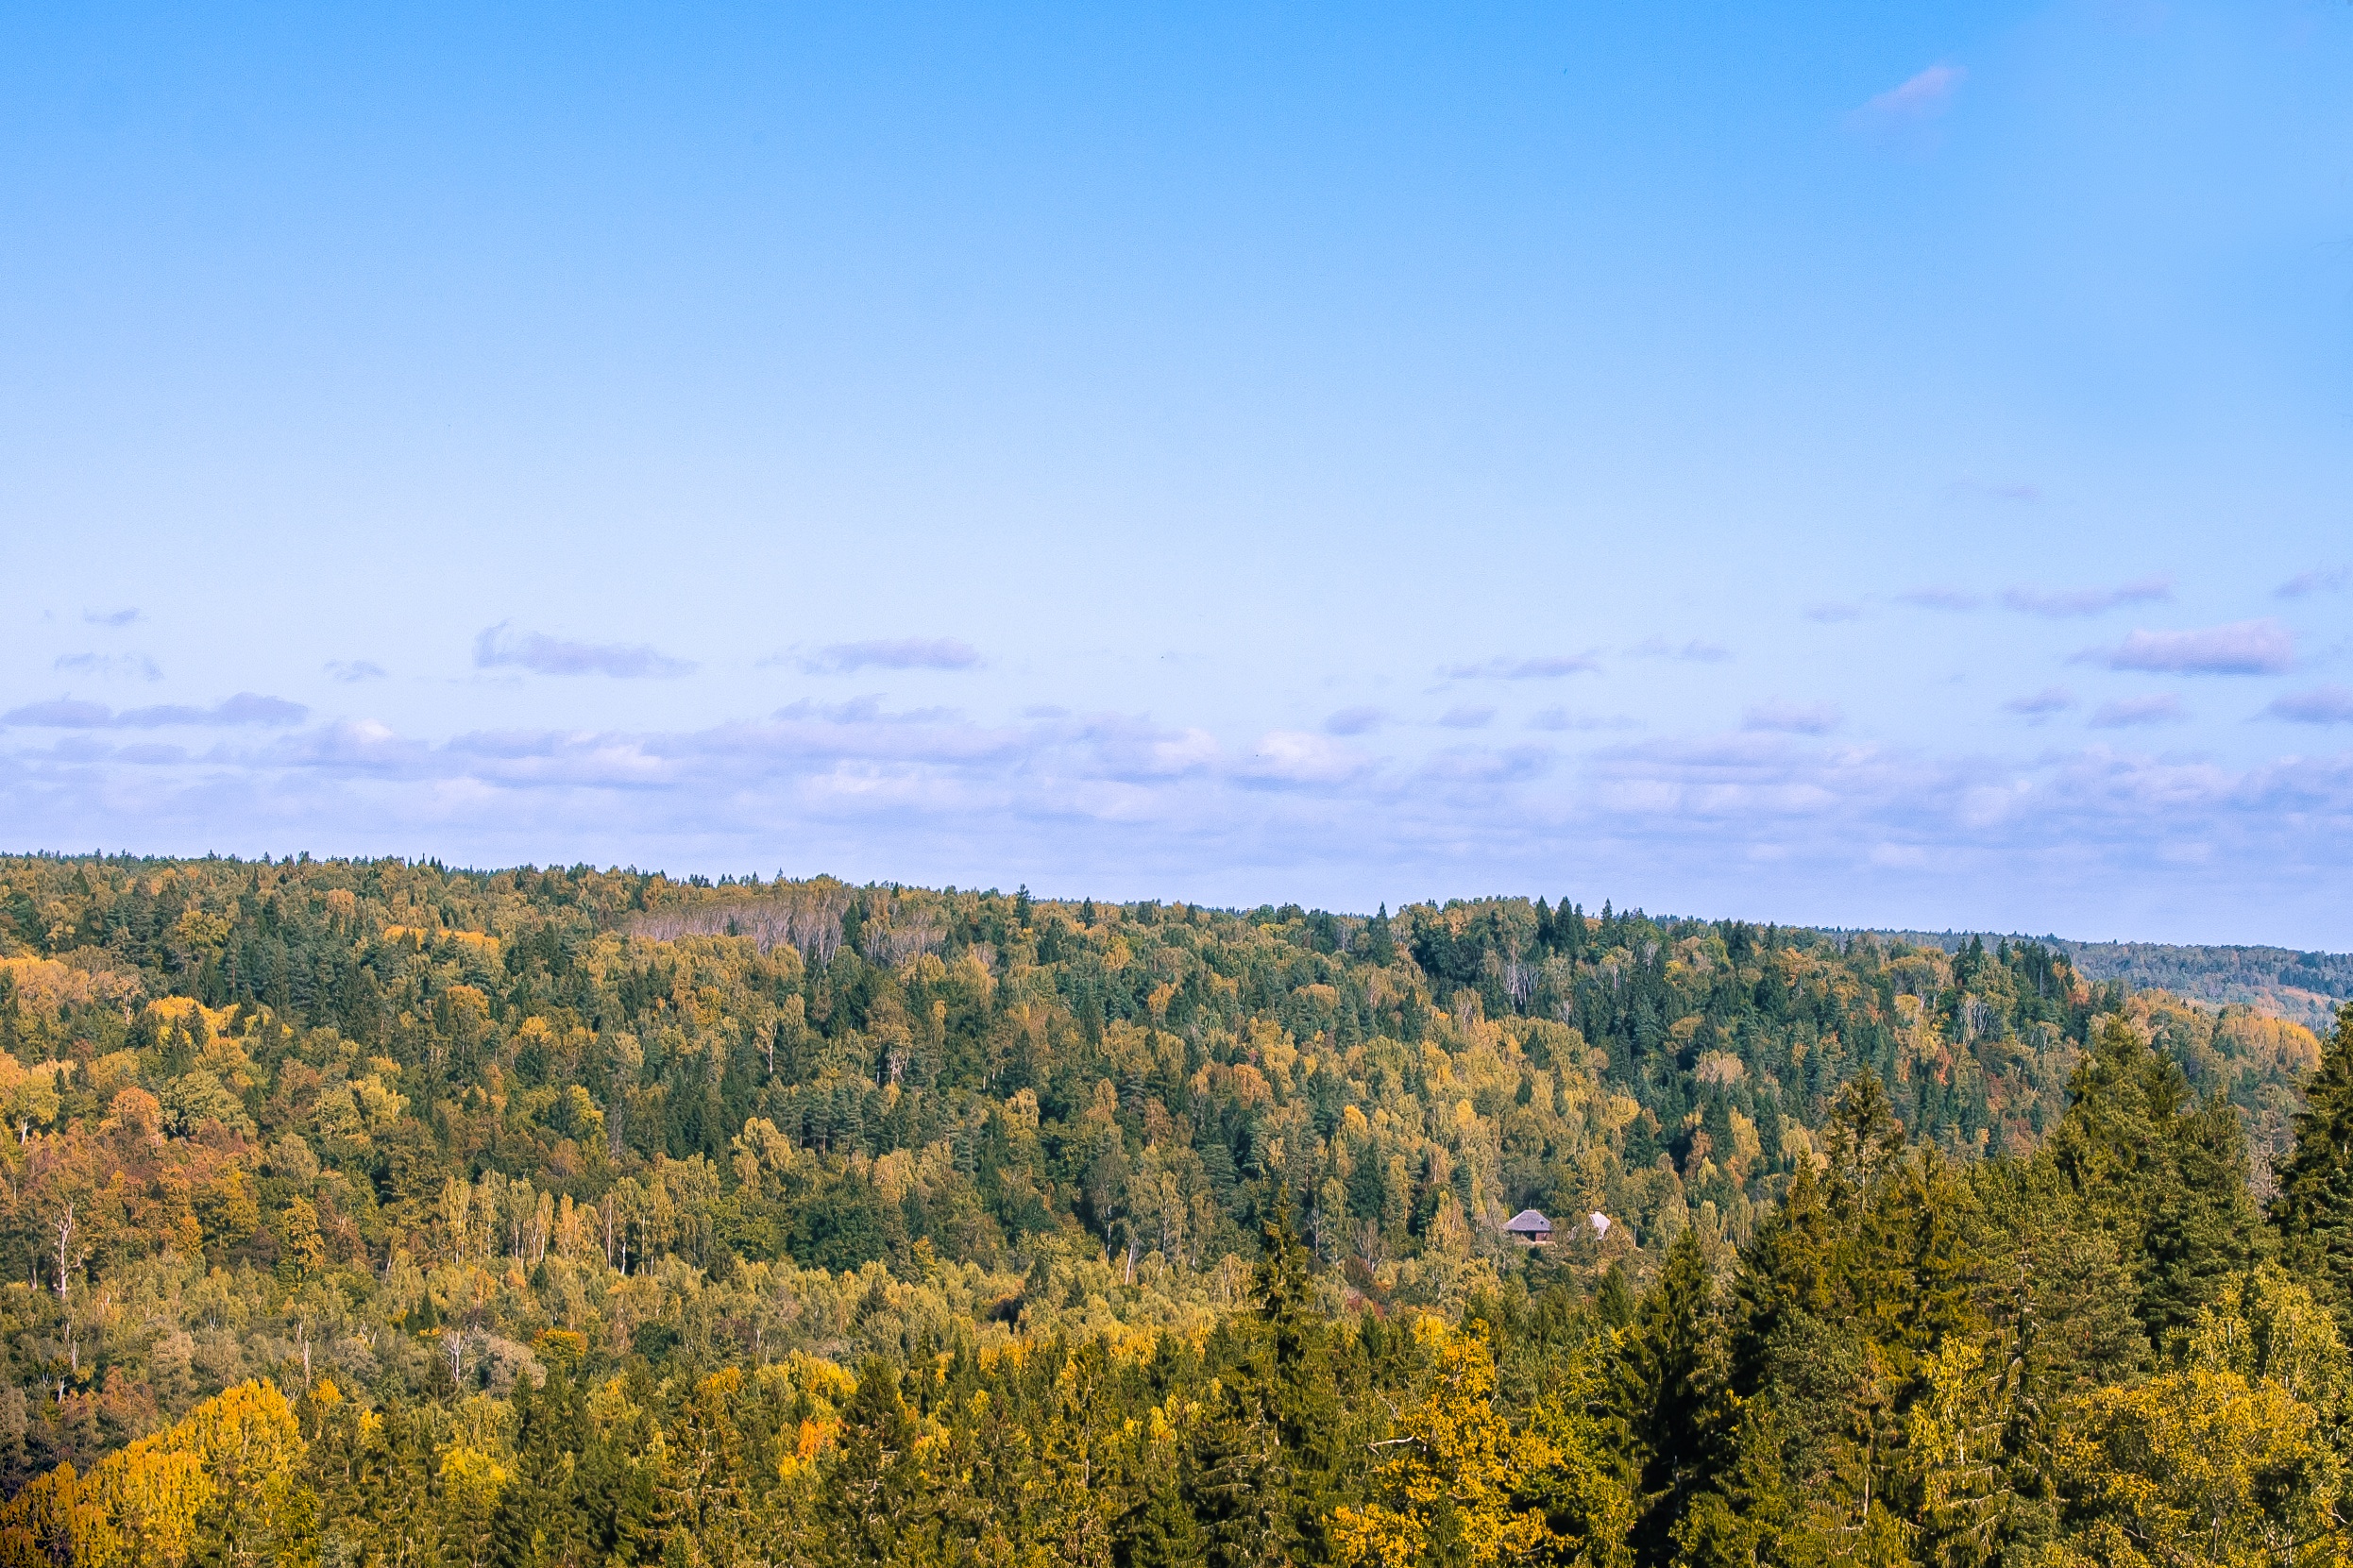
landscape, tree, nature, forest, grass, horizon, wilderness, mountain, sky, meadow, prairie, morning, leaf, fall, hill, autumn, season, ridge, grassland, plateau, habitat, ecosystem, rural area, natural environment, geographical feature, atmospheric phenomenon, woody plant, mountainous landforms